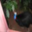
Label: bird